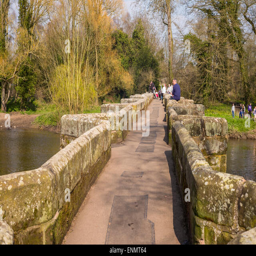
the bridge over river used by walkers and village